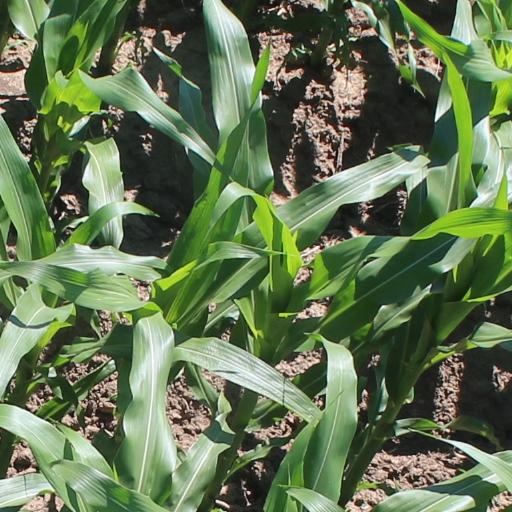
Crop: maize; corn